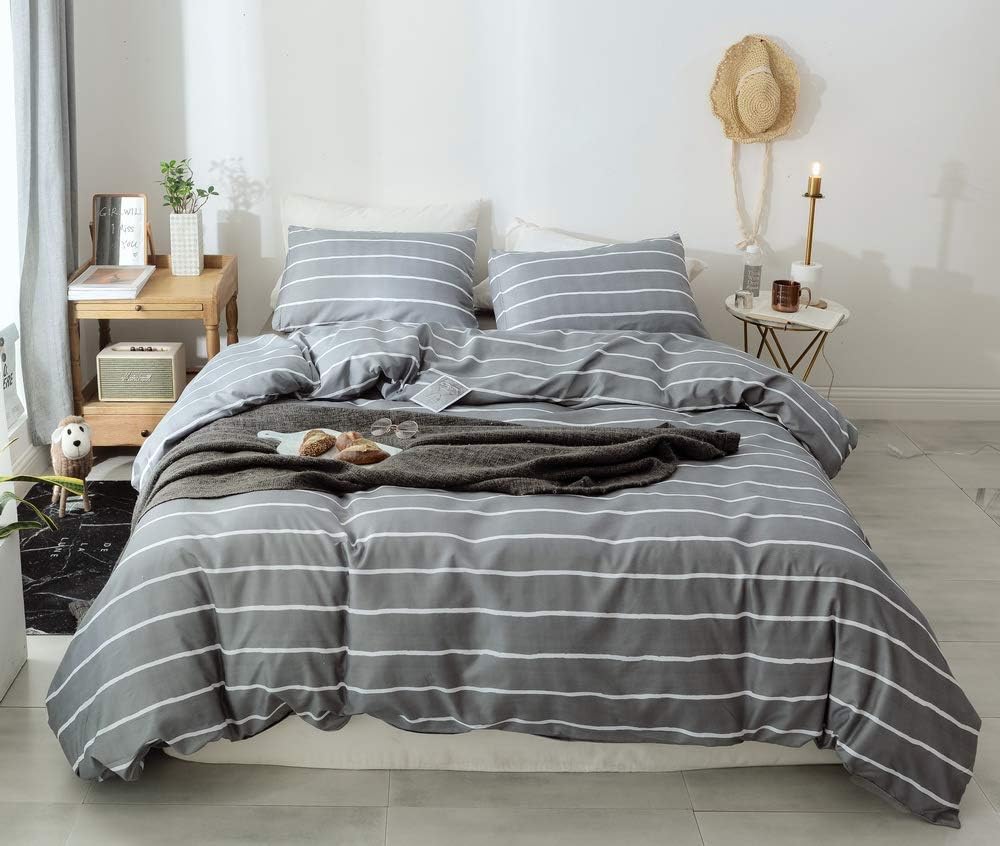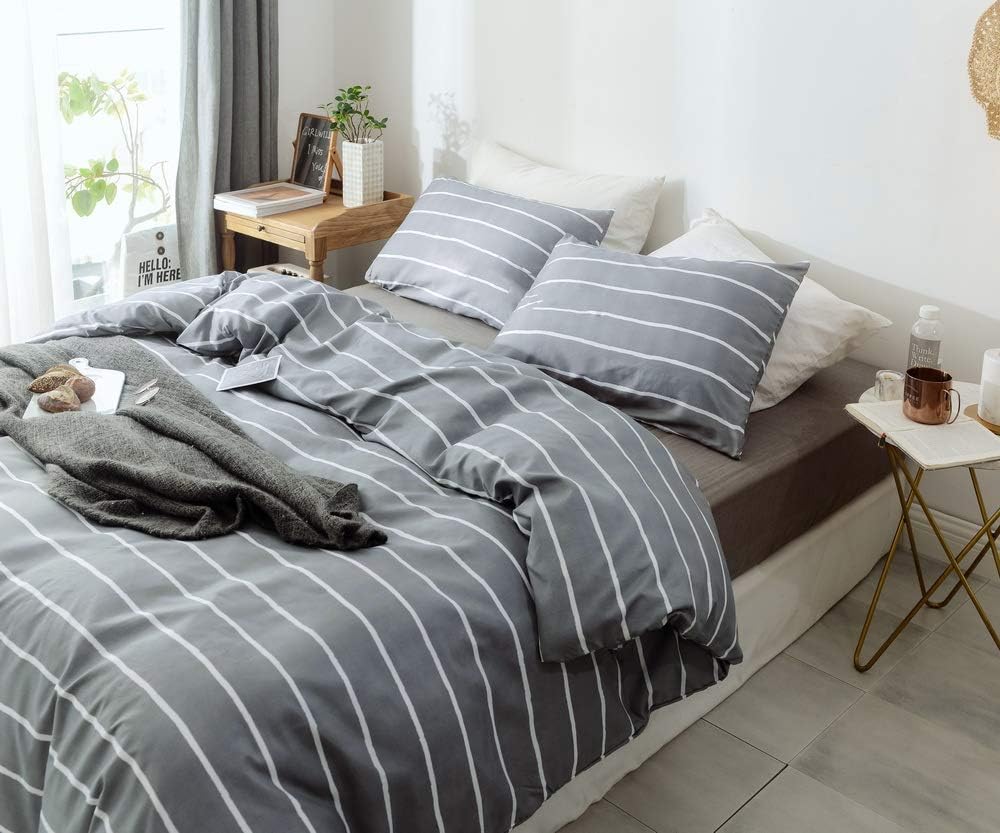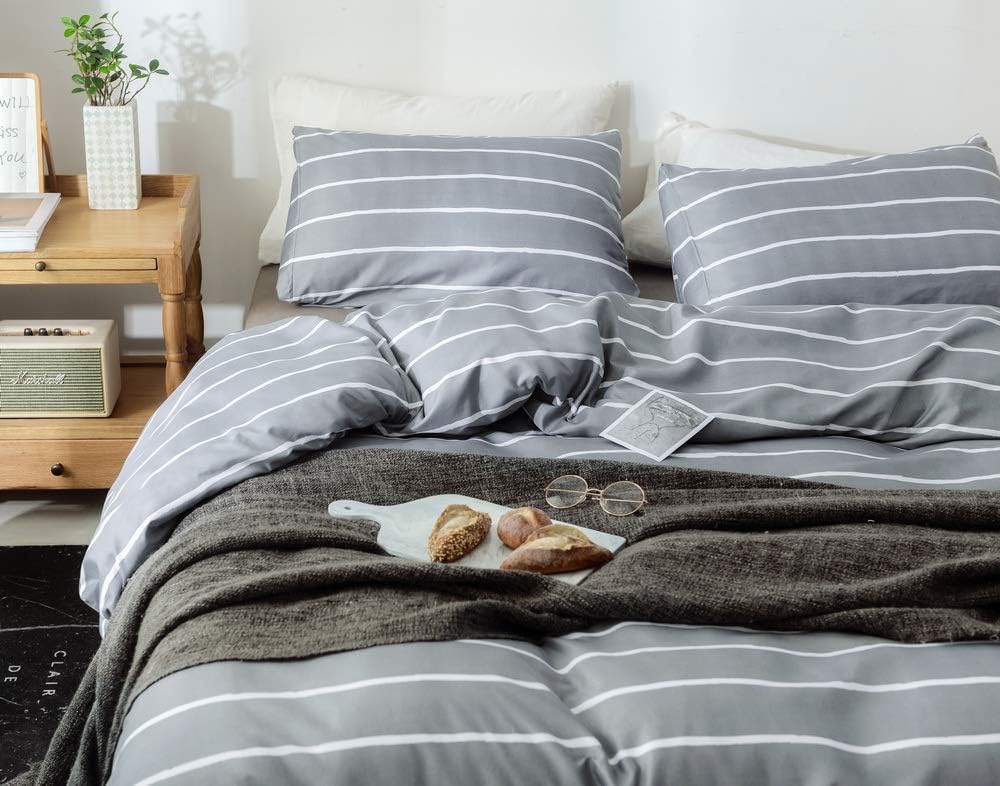
JANZAA Comforter Set Striped Comforter Set Bedding Sets Queen with Comforter,3PCS Gray Comforter Set Soft White Stripe Pattern Comforter Set for Queen Bed with 2 Pillow Cases
Category: Amazon Home
Specification: Material: Made of premium quality 100% brushed microfiber material. Size: Queen: 1 comforter in queen size: 90x90 inches, 2 pillow cases 20x26 inches. Note: Please allow 1-3cm difference due to manual measurement. Please note that slight color difference should be acceptable due to the light and screen. Package included: 1 x Comforter 2 x Pillow Cases(without insert)
Features: 【SOFT MATERIAL&LIGHTWEIGHT】: The stripe comforter set is made of premium quality 100% brushed microfiber material with soft microfiber inner fill.Which is more Comfortable and breathable,this bedding set is lighter than you think and touch feels smooth and comfortable,durable and lightweight to use.Greatly improve your sleep quality, ensuring you wake up feeling refreshed. | 【THE SIMPLE DESIGN& HOLIDAY GIFT】: White stripe pattern print on gray, sensory and texture are comfortable, which perfectly blends fashion and simple style, add an extra layer of Art and Modern style to match your room décor and brighten your rooms,Perfect as a Great gift idea for men and women at special festival, such as housewarming, Christmas ,Thanksgiving and birthday. | 【ALL-SEASON USING】: The striped comforter set’s weight is ideal for year-round use. The gray comforter keep you warm in the winter and fit to use in the summer. Our bed comforter set can be used directly without duvet cover. Reduce Your Time on making the bed. As well as being a Alternative Comforter with your favorite Duvet Cover. | 【PACKAGE INCLUDED】: You will get an soft stripe comforter set, 1 bedding sets queen with comforter: 90x90 inches, 2 pillow cases 20x26 inches, This pillow cases without insert | 【EASY CARE】：To clean the stripe comforter set :Machine wash separately on cold water with similar colors. on gentle cycle, tumble dry on low heat, do not bleach to keep the color vibrant.